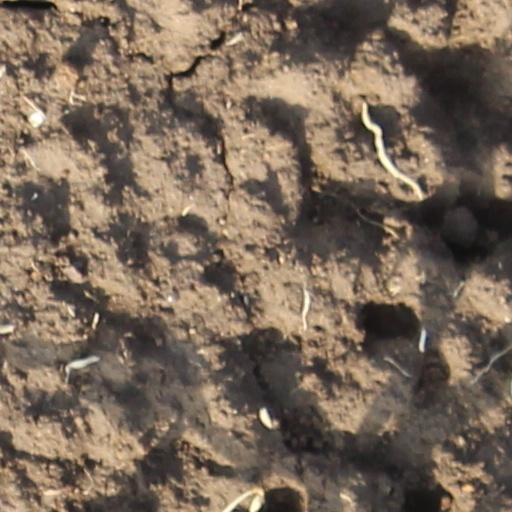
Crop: wheat